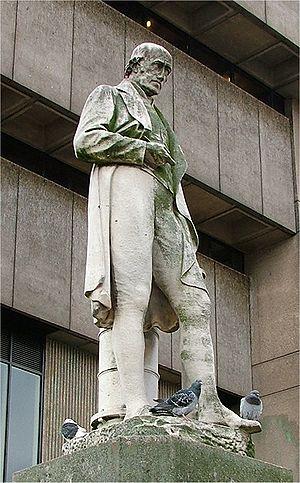
James Watt, né le 19 janvier 1736 à Greenock en Écosse et mort le 25 août 1819 à Heathfield Hall, dans sa maison à Handsworth est un ingénieur écossais dont les améliorations sur la machine à vapeur furent une des étapes clé dans la révolution industrielle. Il a animé la Lunar Society de Birmingham. En hommage à ses recherches, le watt, a été donné à l'Unité internationale de puissance, ou de flux énergétique.